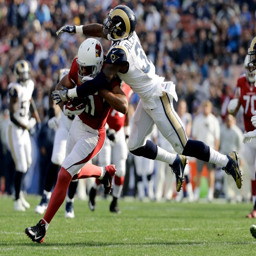
american football player , tackles american football player during the first half of a game .